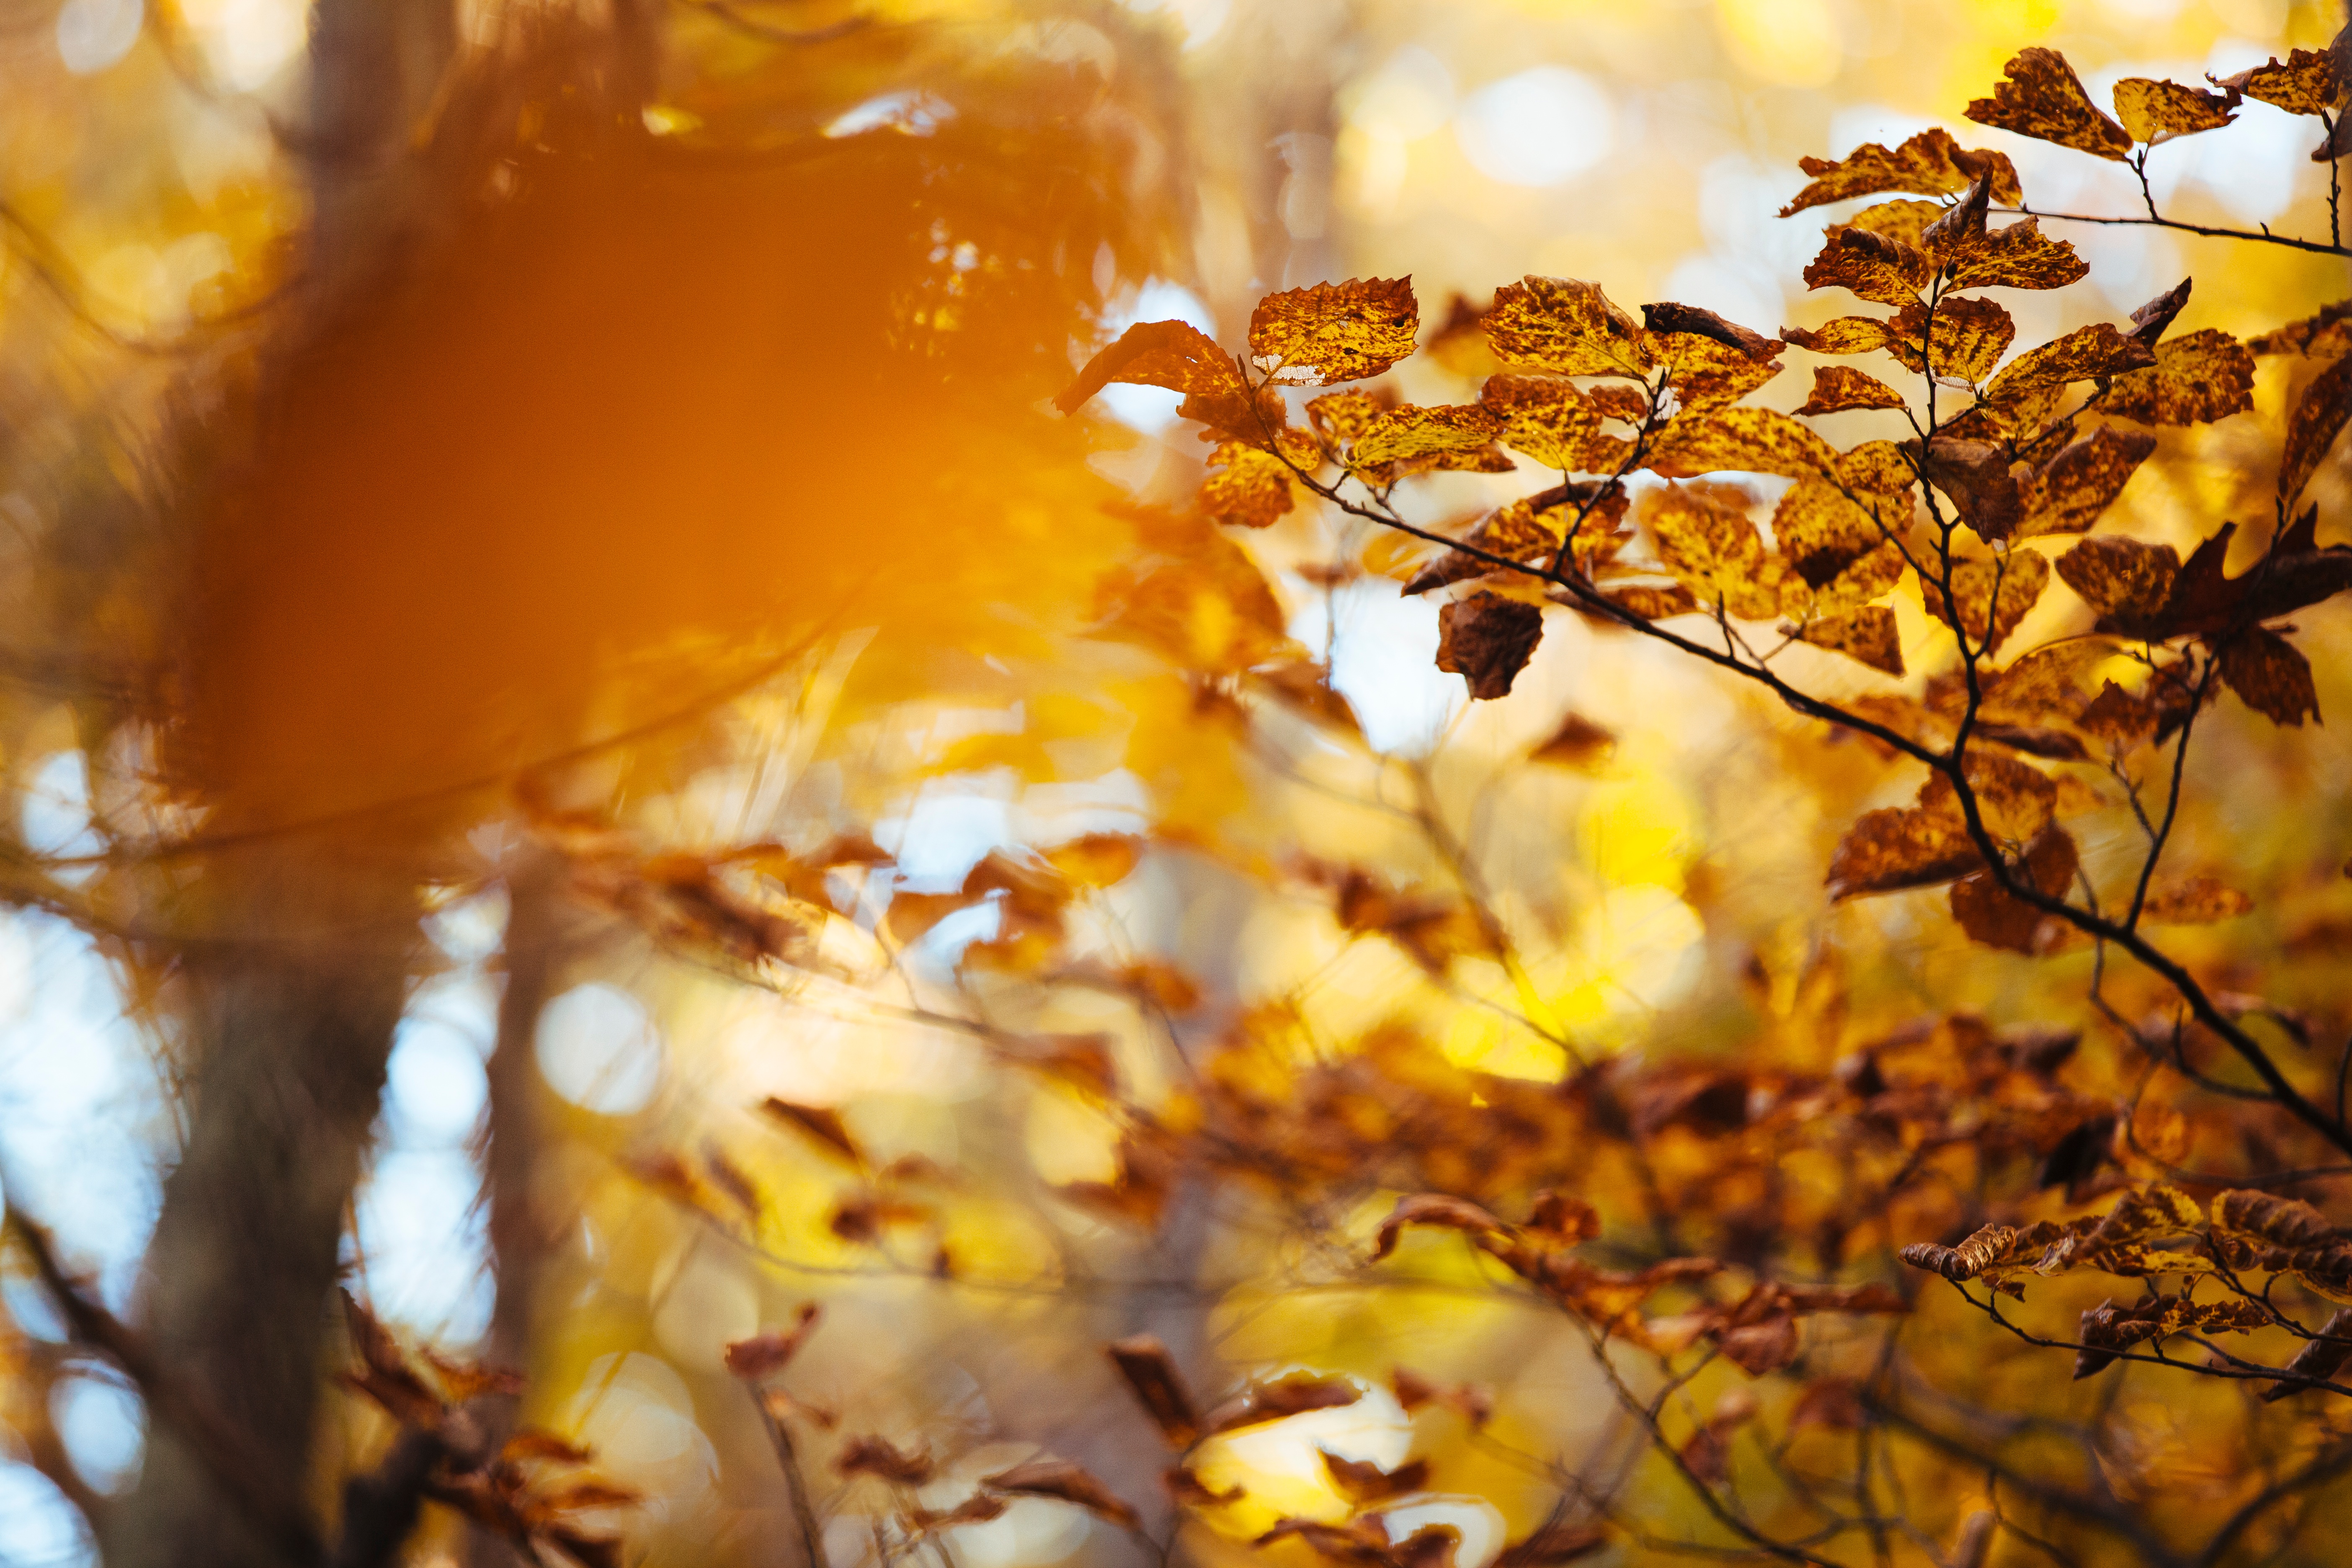
tree, nature, branch, light, plant, sunlight, morning, leaf, fall, flower, autumn, yellow, season, close up, macro photography